Van-dwelling

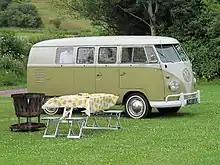
A table by a Volkswagen Type 2, a vehicle commonly used for van-dwelling

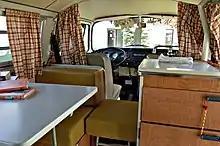
970 VW Camper

Van-dwelling, van life, or vanlife is an unconventional lifestyle of living in a car, van, or other motor vehicle. A person who lives in such a manner, either on a full or part-time basis, is known as a vanlifer, van dweller, car dweller, or vehicle dweller. People who live this way by choice are typically seeking a more self-sufficient lifestyle characterized by freedom and mobility. They may perceive it as being a less regulated form of housing, or one that offers a lower cost advantage over standard housing, especially in regions susceptible to housing shortages. Other vehicle dwellers may be on the verge of homelessness or living in a homeless shelter, with their vehicle serving as their only source of shelter and permanent residence.